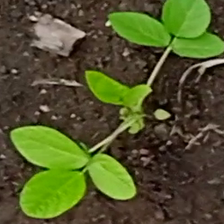
Weed species: Asian_Pigeonwings_(Clitoria Ternatea)